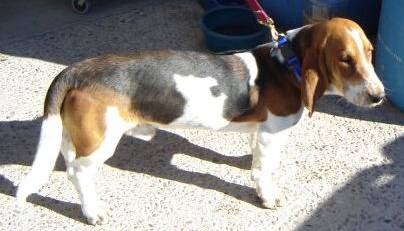
Label: dog